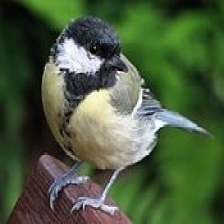
Species: PARUS MAJOR
Scientific name: PARUS MAJOR
ImageNet parent category: chickadee